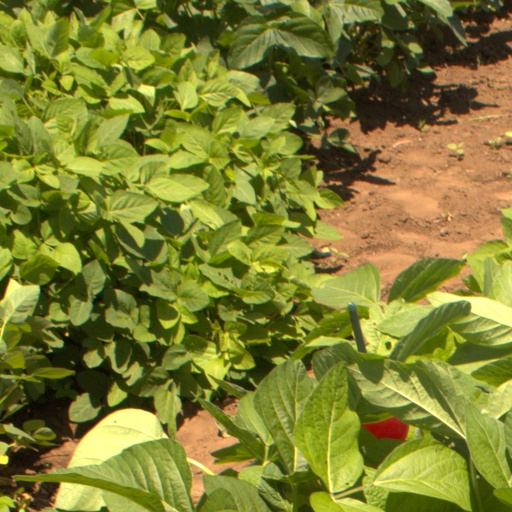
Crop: soybean